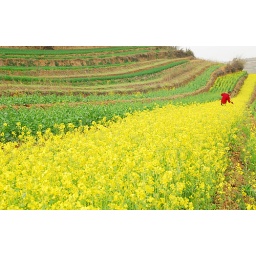
in the field there is a little red like flower new